Scribblenauts Unmasked: A Crisis of Imagination

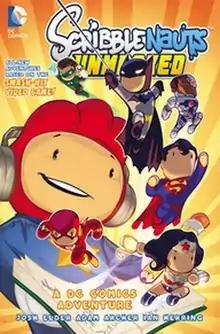
Cover art of "Scribblenauts Unmasked: A DC Comics Adventure", a collection featuring all 9 issues from "A Crisis of Imagination".

Scribblenauts Unmasked: A Crisis of Imagination is a limited comic book series written by Josh Elder and illustrated by Adam Archer and Ben Bates. The limited series is based on the fifth installment in 5th Cell's "Scribblenauts" video game series, "". Starting in December 2013 and ending in September 2014, 9 issues of the series were released.